Bibliography of Augustine of Hippo

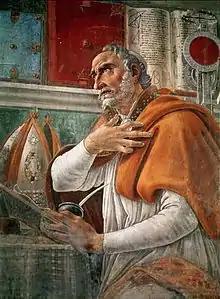
"Saint Augustine in His Study" by Sandro Botticelli, 1480, Chiesa di Ognissanti, Florence, Italy.

The bibliography of Augustine of Hippo contains a list of works published by fourth-century Christian bishop and theologian Augustine of Hippo.